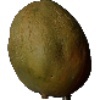
Label: Papaya 1